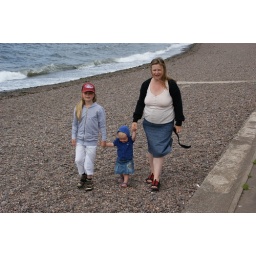
Charlotte, Anna and Phyllis walking on the beach in Largs.